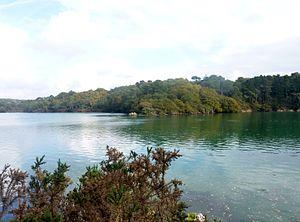
La rive gauche de la rivière (ria) de Belon (en Moëlan-sur-Mer) vue depuis la rive gauche de l'anse de Penmor (en Riec-sur-Bélon)
Moëlan-sur-Mer [mwelɑ̃ syʁ mɛʁ] est une commune du département du Finistère, dans la région Bretagne, en France.
Maurice Asselin né le 24 juin 1882 à Orléans et mort le 27 septembre 1947 à Neuilly-sur-Seine est un peintre et graveur français rattaché à l'École de Paris.